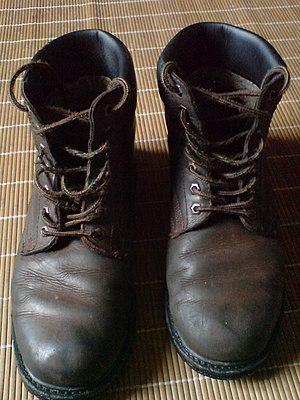
une paire de ranger en cuir
Les rangers ou bottes de combat sont des chaussures montantes, qui soutiennent les chevilles grâce à un système de guêtron fermé par une ou deux boucles à ardillon. Elles sont utilisées principalement par les militaires. Dans l'armée française, l'appellation administrative est « Brodequin de Marche à Jambières Attenantes ». En argot français, ces bottes sont aussi appelées « rangeots »